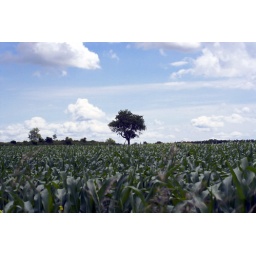
tree in corn field